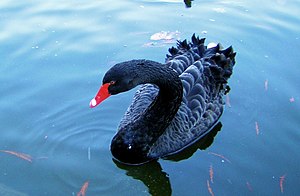
Sortsvane / Udbredelse / Indførte bestande
Voksen sortsvane i Spanien
Sortsvane er en svaneart, som hovedsageligt yngler i det sydøstlige og sydvestlige Australien. Arten er blevet jaget til udryddelse i New Zealand, men er senere genindført. I Australien er den nomadisk med uregelmæssig træk afhængigt af vejrforholdene. Sortsvanen er en stor fugl med sort fjerdragt og rødt næb. Den er monogam og begge forældre deltager i udrugning af æggene og efterfølgende pleje af ungerne.